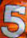
Number: 5